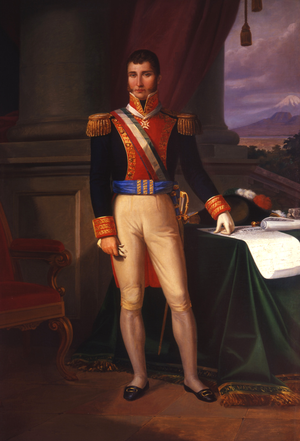
Juan Ruiz de Apodaca, conde de Venadito est un officier de la marine espagnole, vice-roi de Nouvelle-Espagne du 20 septembre 1816 au 5 juillet 1821, lors de la guerre d'indépendance du Mexique.
Agustín de Iturbide y Arámburu, né à Valladolid en Nouvelle-Espagne, aujourd'hui Morelia, État de Michoacán de Ocampo, le 27 septembre 1783 et mort le 19 juillet 1824, était un militaire et un homme politique mexicain qui fut proclamé empereur du Mexique en 1822 sous le nom d’Augustin Iᵉʳ.